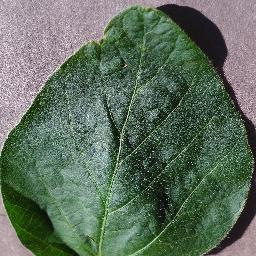
Label: Soybean___healthy